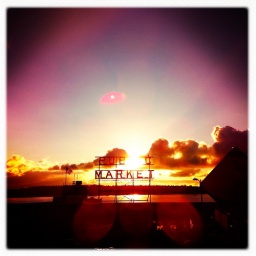
The sun setting behind the Pike Place market sign in Seattle, WA.